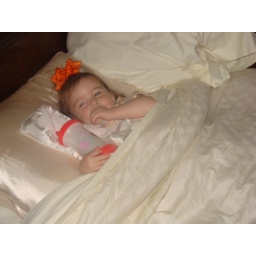
First nap in big girl bed 2